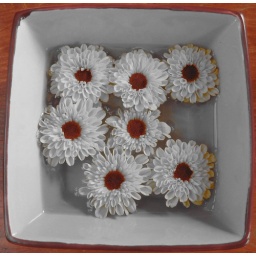
flowers in a bowl in a kitchen in an alley in a town